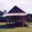
Label: house